Felicissimus and Agapitus

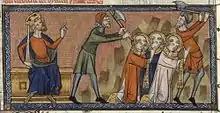
"The martyrdom of Saint Sixtus II and his deacons". (Martyre de saint Sixte II et de ses diacres. Cote: Français 185, Fol. 96v . Vies de saints, France, Paris)

Felicissimus and Agapitus were two of the six deacons of Pope Sixtus II who were martyred with him on or about 6 August 258, Felicissimus and Agapitus on the same day as the Pope. The seventh deacon, Lawrence of Rome, was martyred on 10 August of the same year.